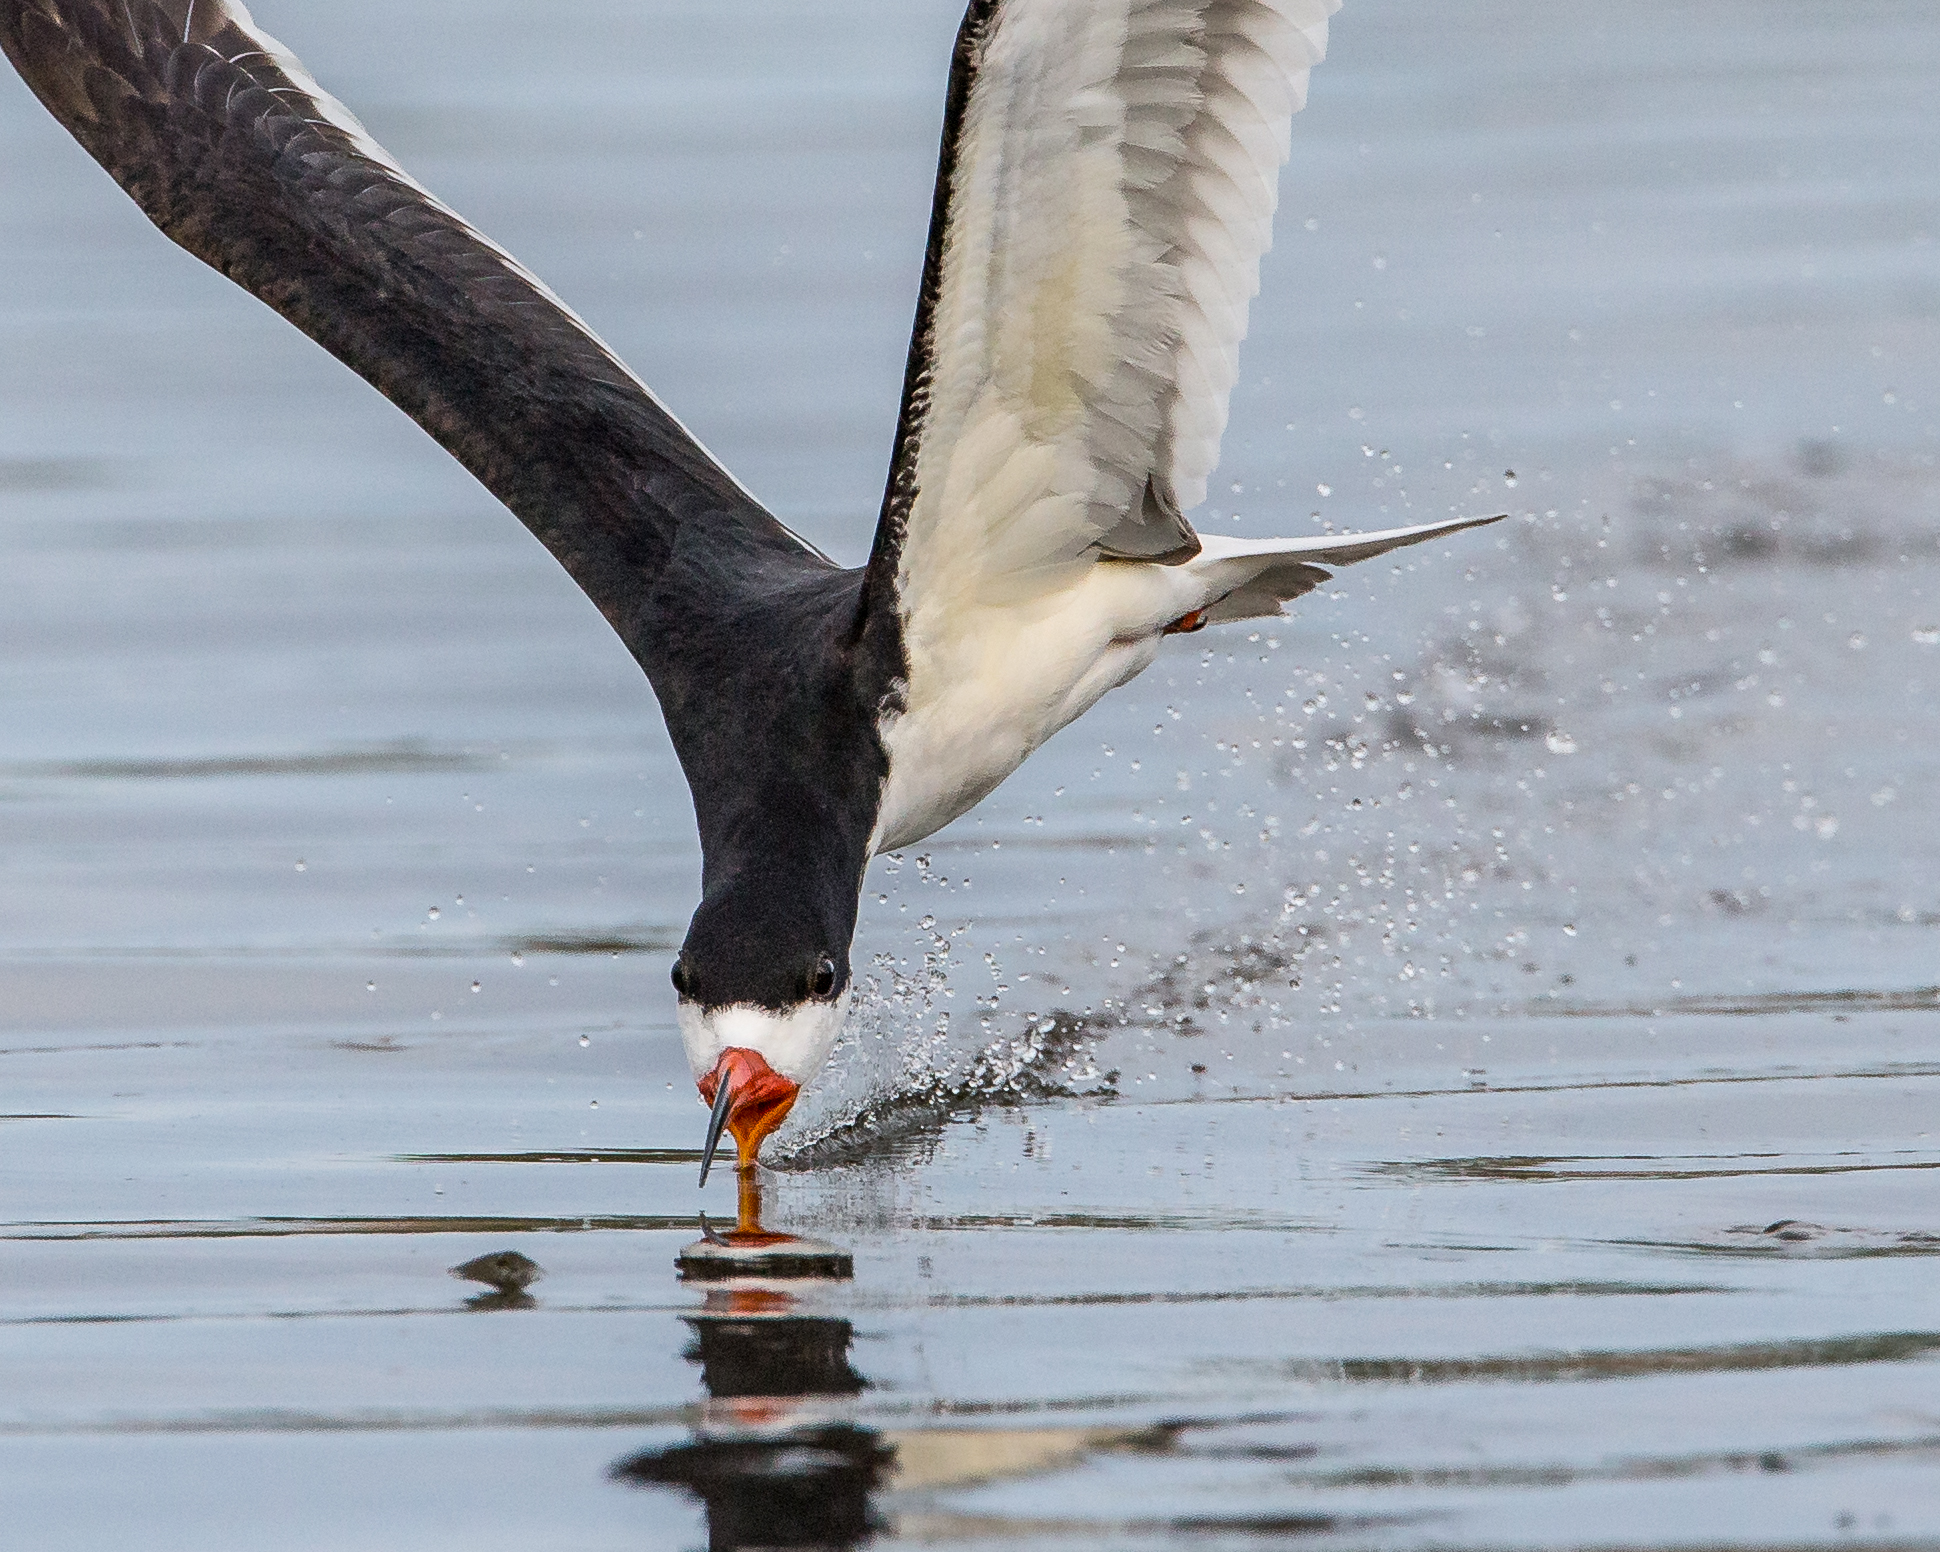
bird, wing, seabird, wildlife, beak, closeup, fauna, vertebrate, florida, shorebird, andymorffew, morffew, naturethroughthelens, naples, eaglelakespark, blackskimmer, skimming